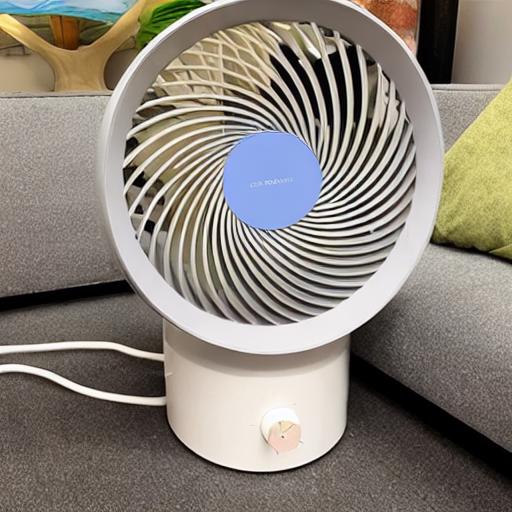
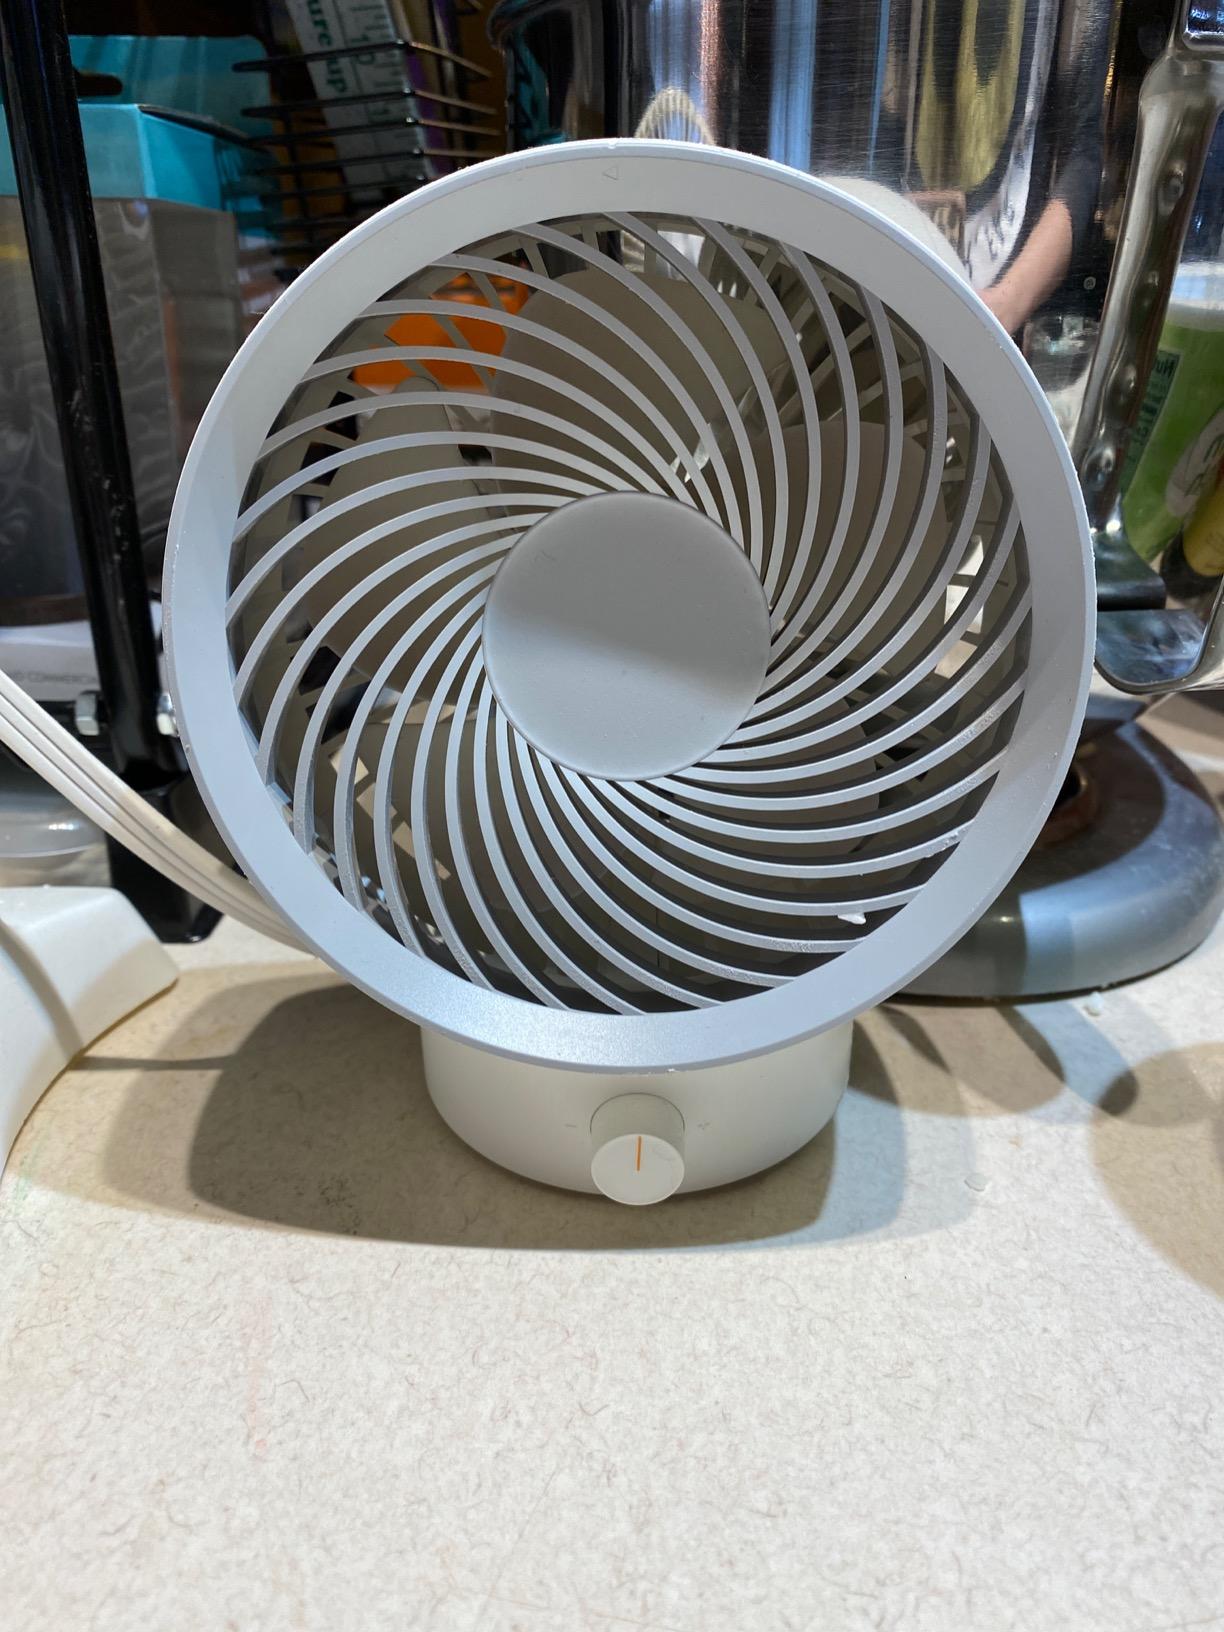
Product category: fan
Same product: no